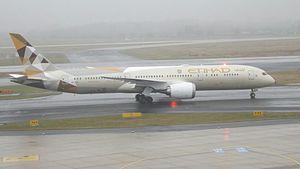
Etihad Airways est une compagnie aérienne basée à Abu Dhabi. Elle exploite des vols internationaux sur cinq continents depuis sa plate-forme de correspondance à l'aéroport international d'Abu Dhabi, et a transporté 10,3 millions de passagers en 2012. En 2013, Etihad Airways a transporté 12 millions de passagers soit une hausse de près de 16 % par rapport à l'année précédente.